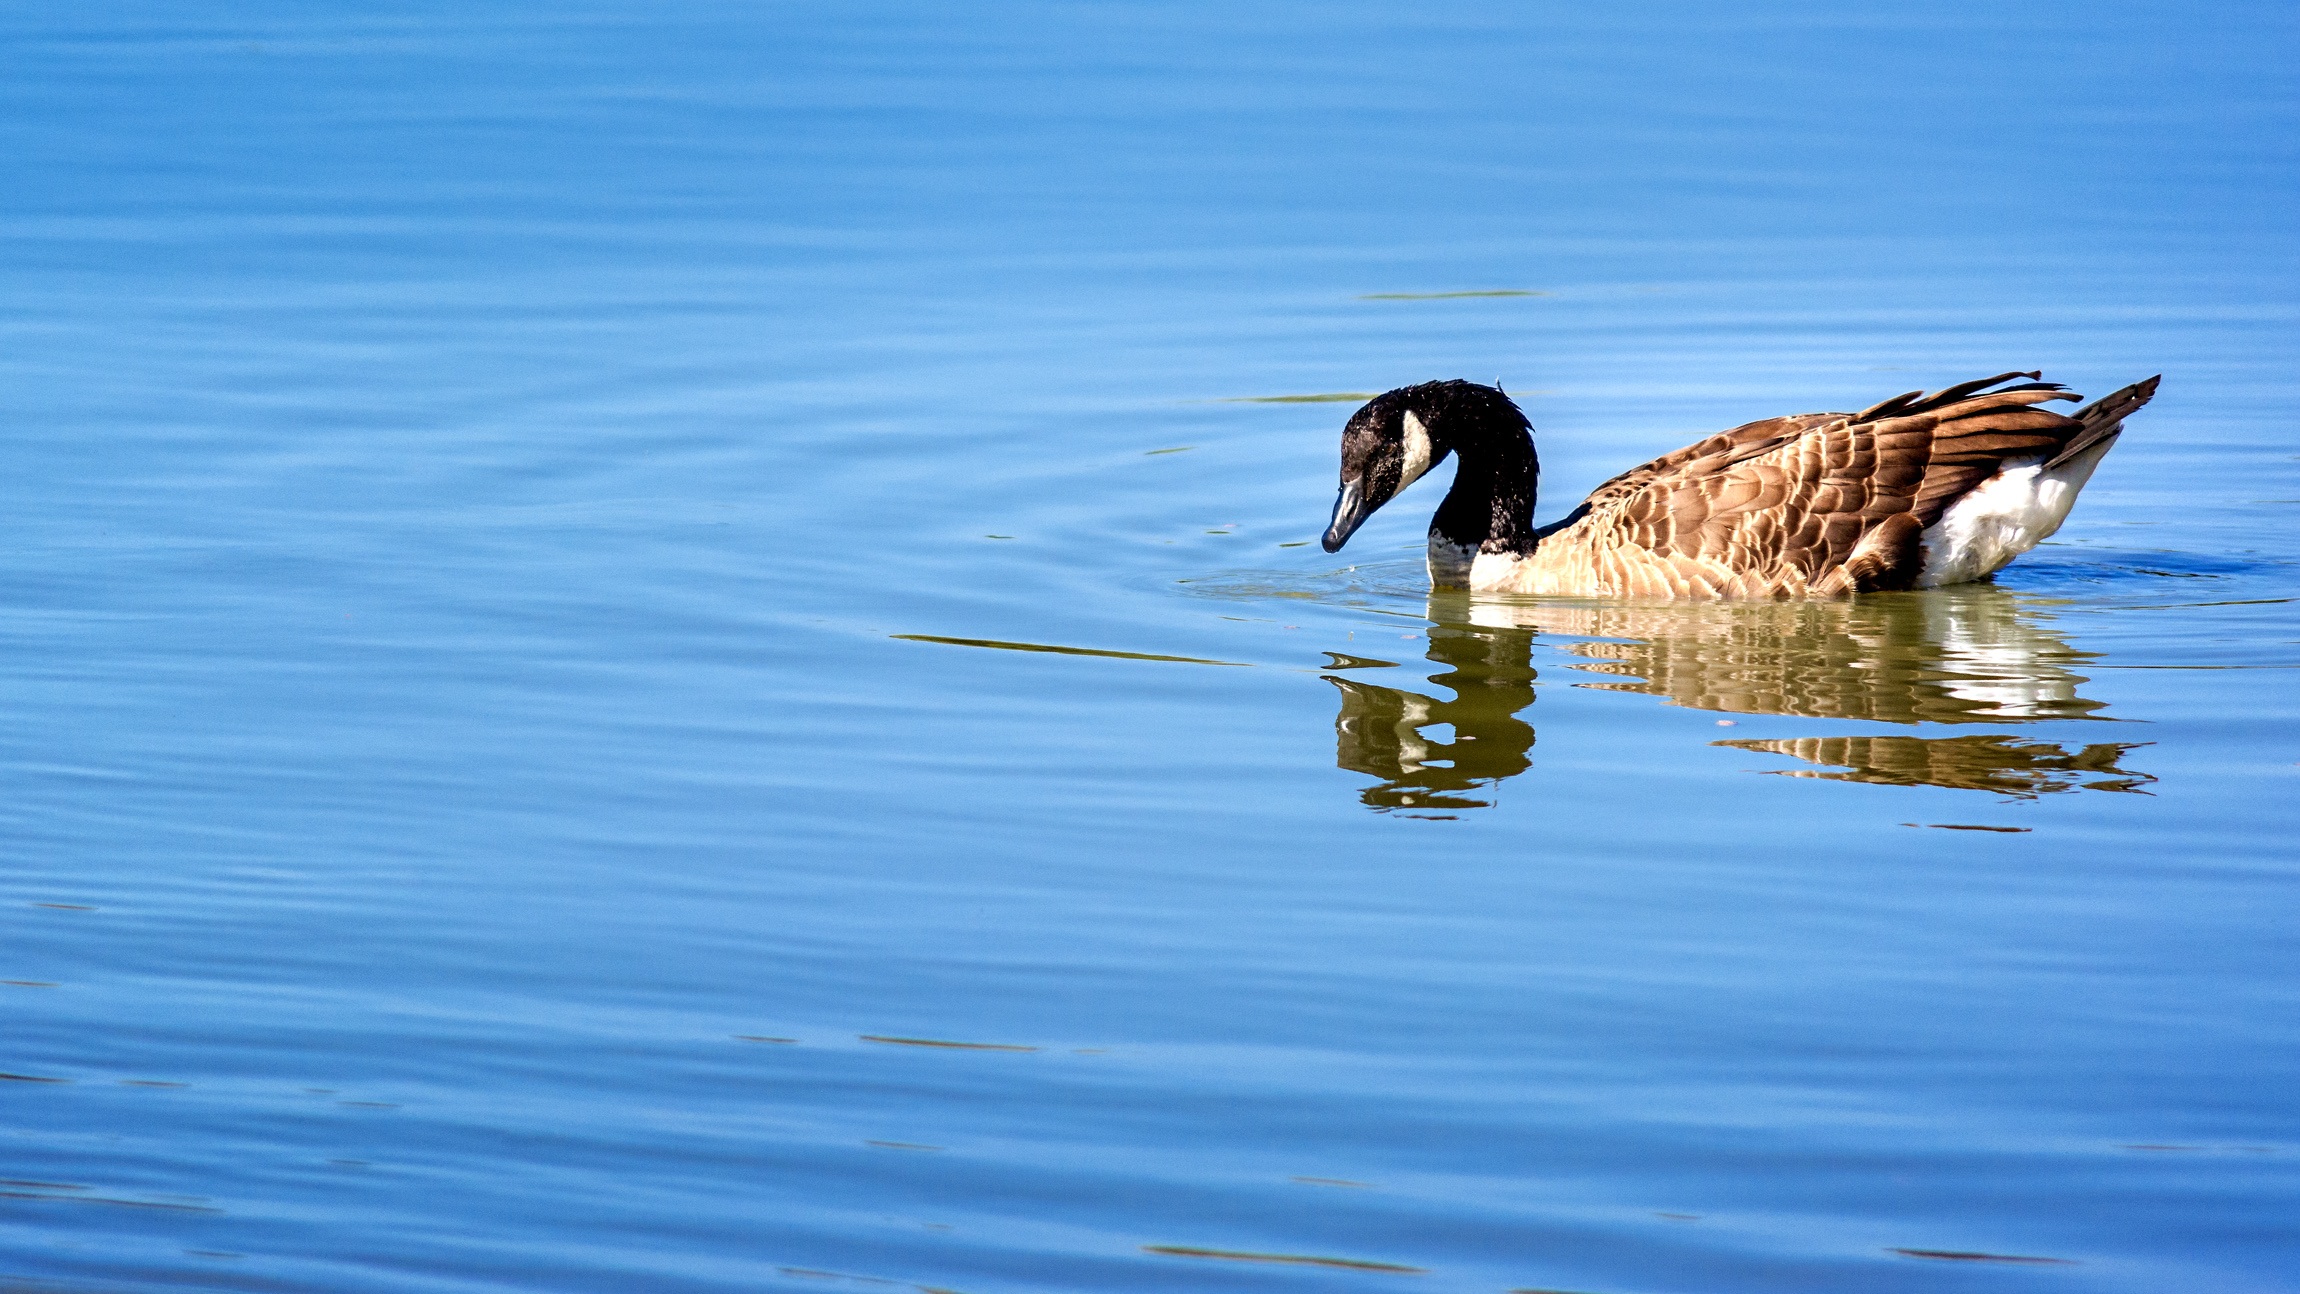
sea, water, nature, bird, wing, lake, animal, wildlife, swim, live, reflection, feather, fauna, duck, vertebrate, habitat, waterfowl, water bird, animal world, foraging, mallard, nature conservation, brains, eco system, ducks geese and swans, seaduck